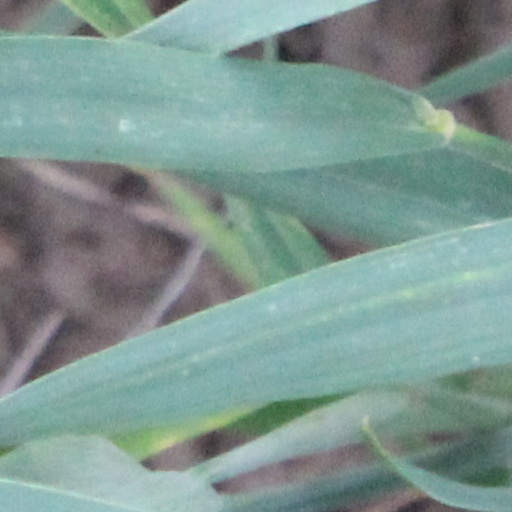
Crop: wheat